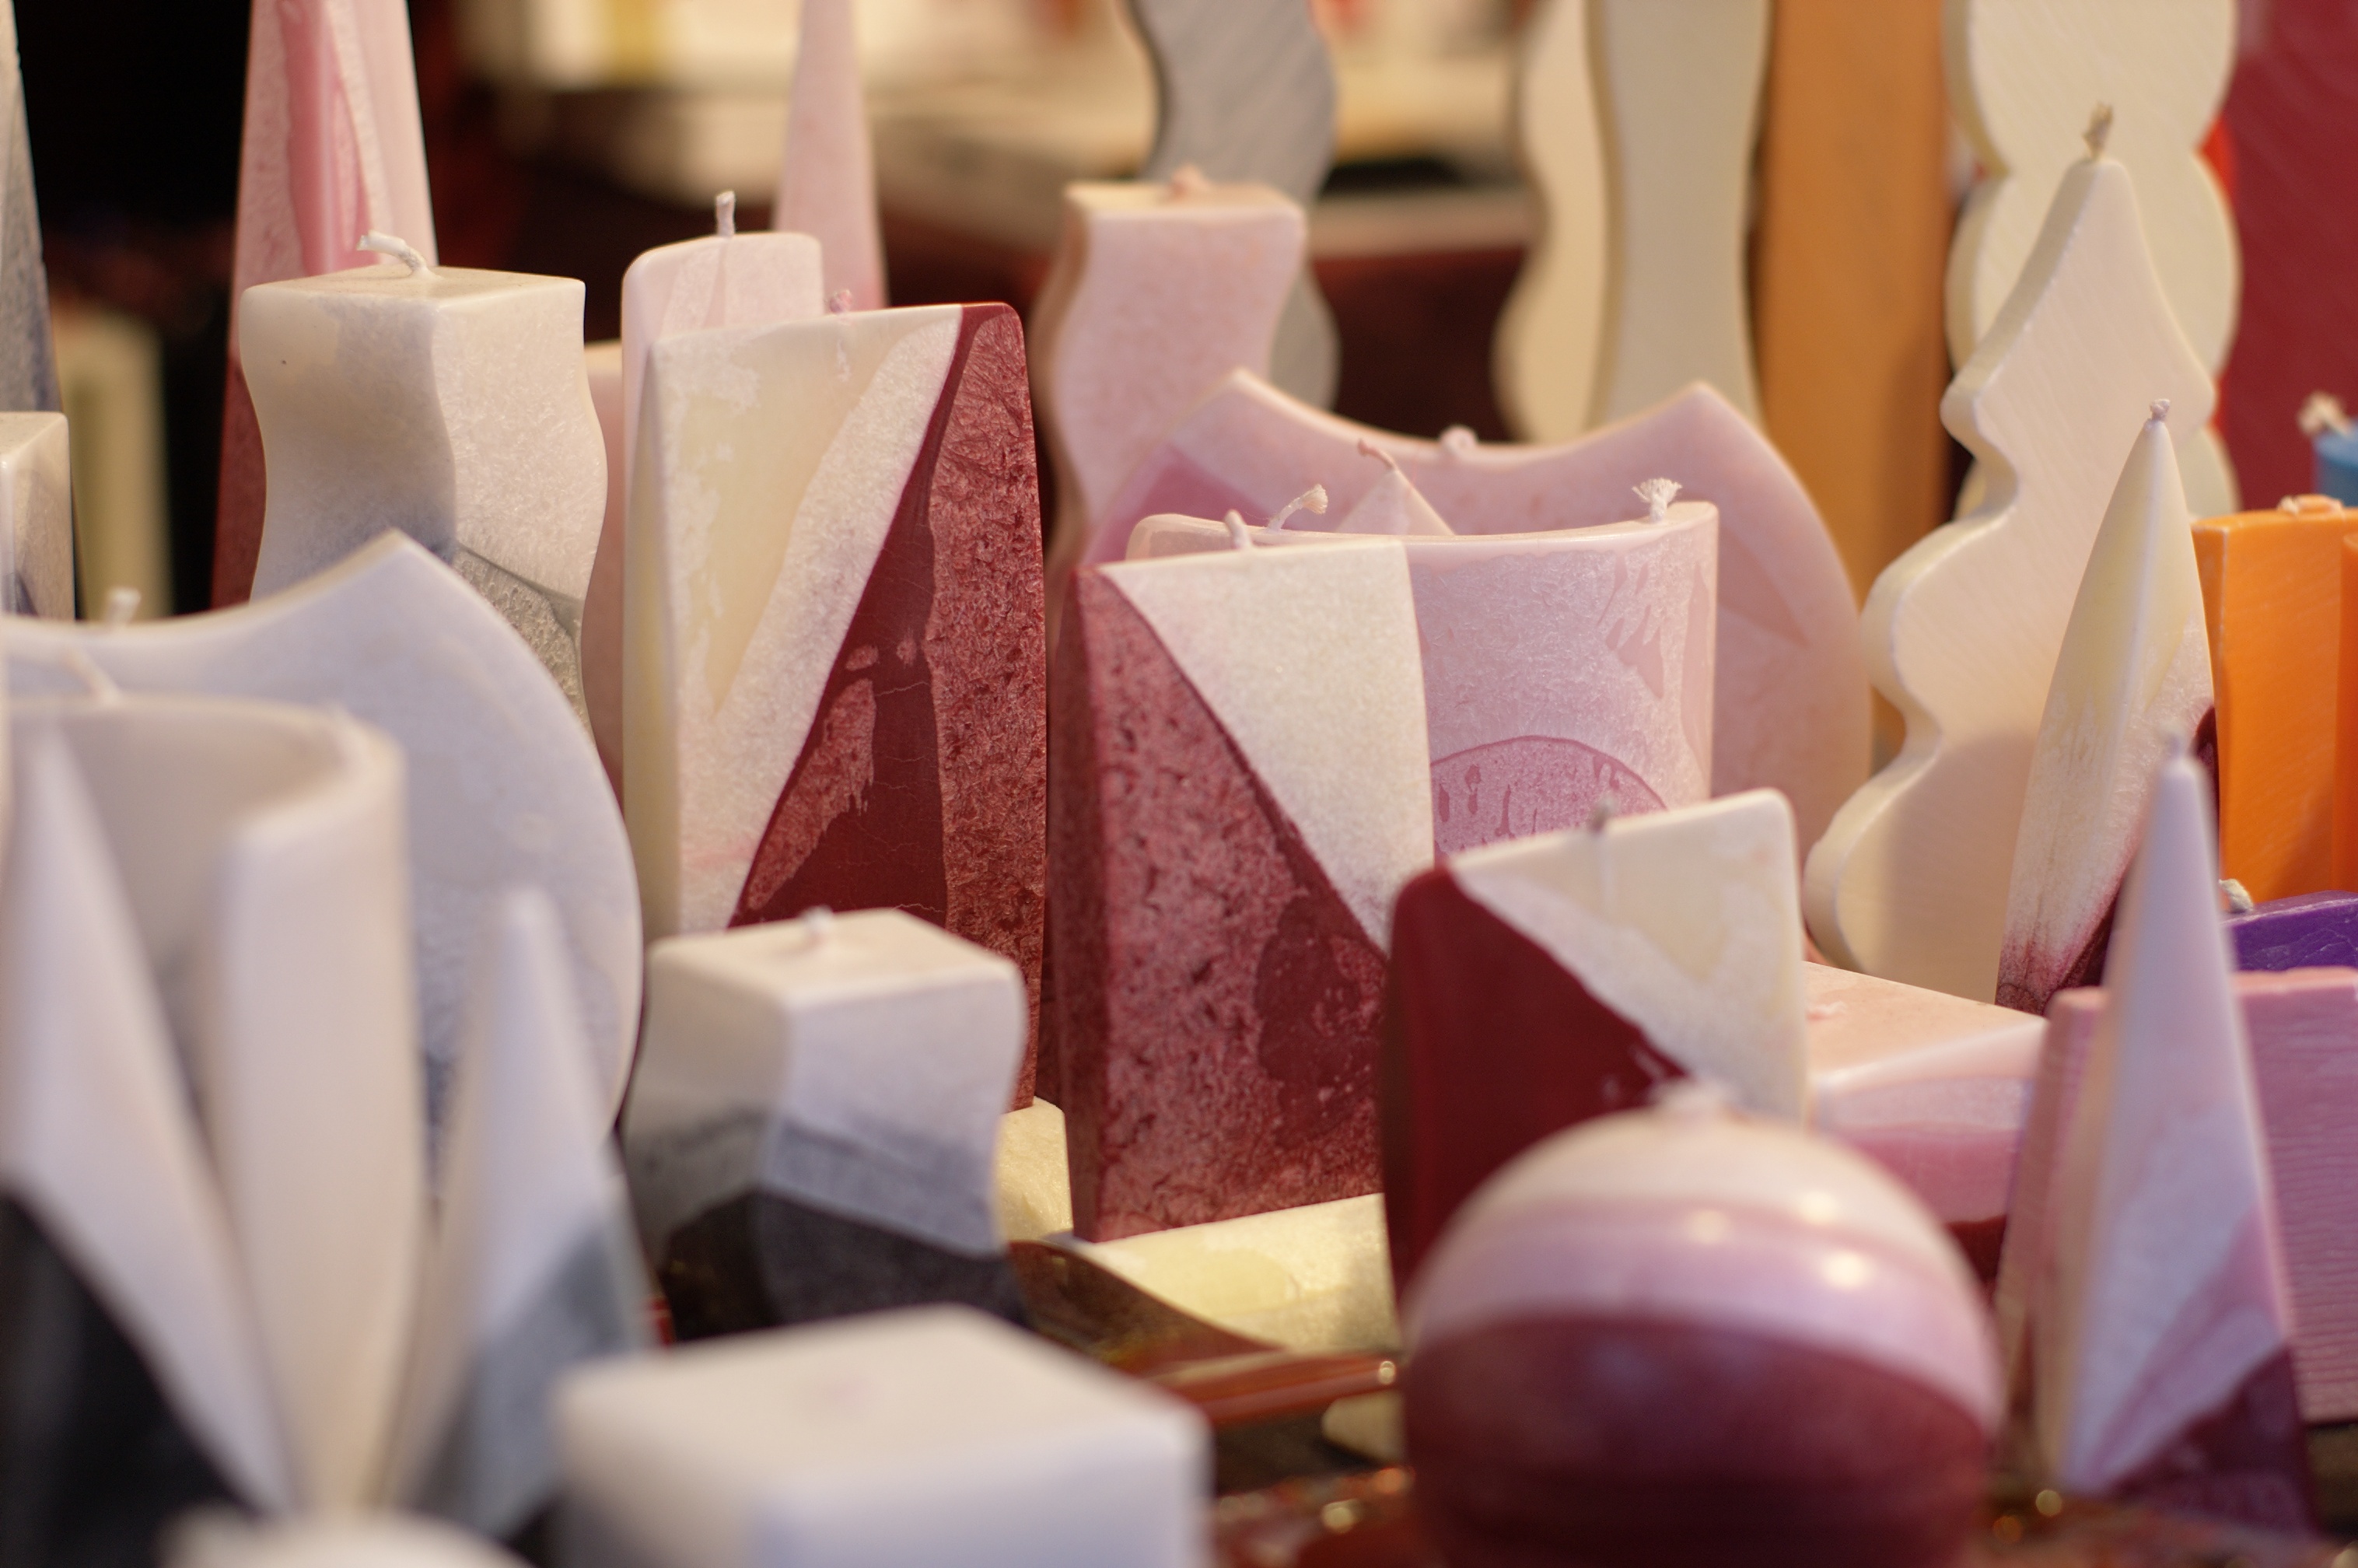
bokeh, flower, meal, food, color, pink, wedding, 50mm, rawtherapee, pentax, bokehlicious, lenstagged, steffenzahn, k100d, justpentax, iamflickr, fa50, fa50mm, smcpentaxfa11450mm, pentaxfa50mm, smcpfa50mmf14, centrepiece